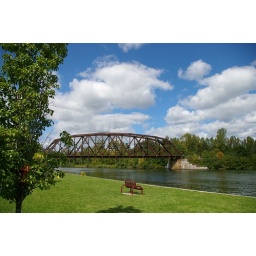
In a park in Cicero near Lake Oneida, a railroad bridge crosses the Oneida River